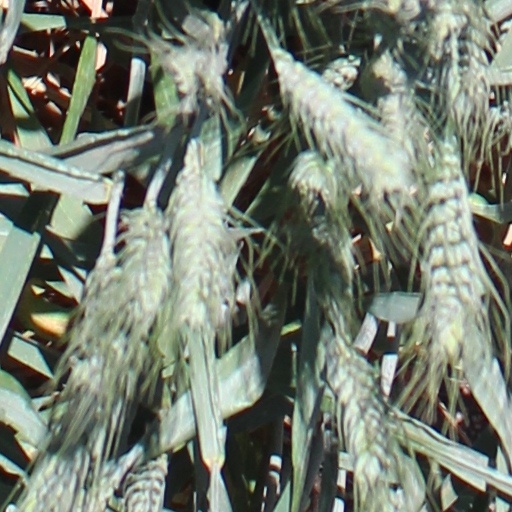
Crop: wheat